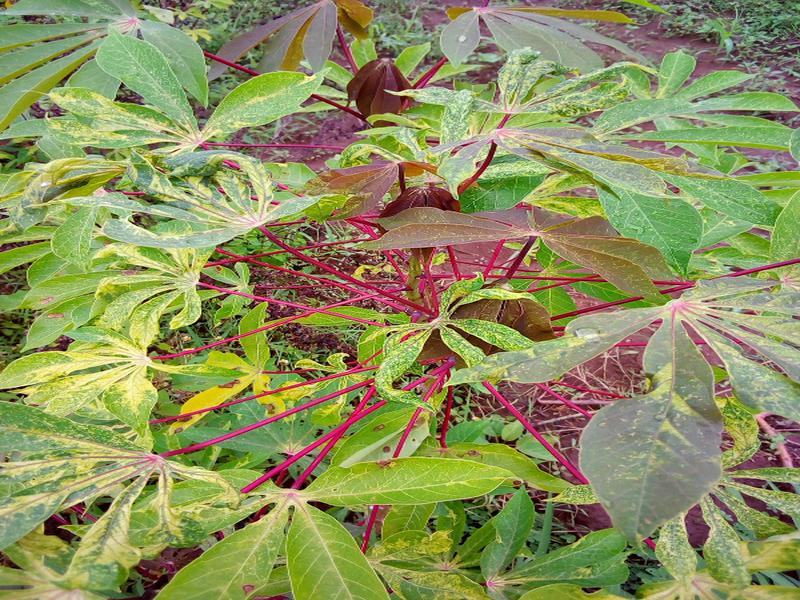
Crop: cassava
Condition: healthy